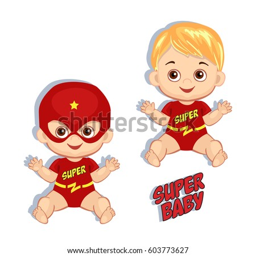
illustration cute baby boy in the costume of a superhero .